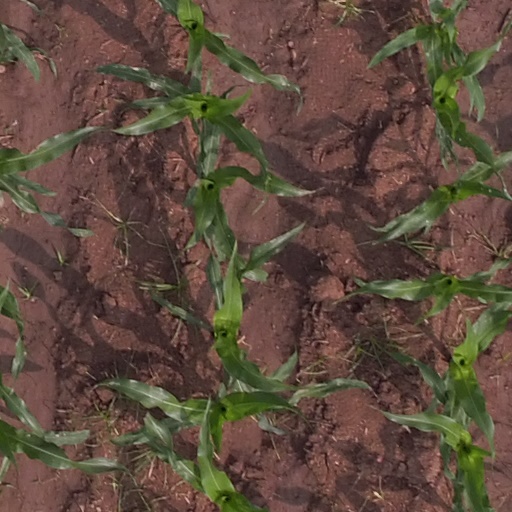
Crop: maize; corn